Britain Awake

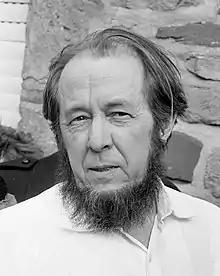
Thatcher referred to the writings of Aleksandr Solzhenitsyn ("pictured" in 1974)

Thatcher made the speech on the evening of 19 January 1976. The address had been written beforehand, and a copy given to the press with an embargo of 8 pm. A comparison between the press release and the speech as made reveals few differences, and those of a mainly stylistic nature.